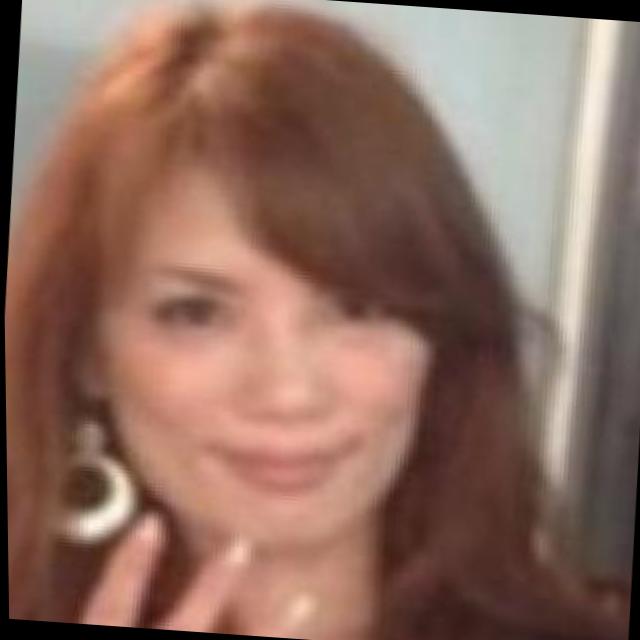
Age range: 21-44